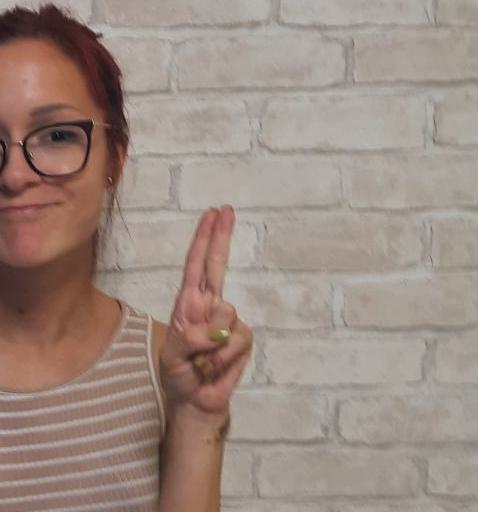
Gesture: two_up